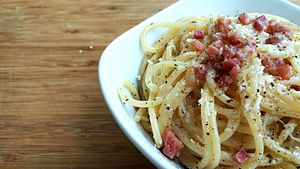
Spaghetti carbonara
Klassisk spaghetti carbonara.
Spaghetti carbonara er en traditional italiensk pastaret. Carbonara er en af de få pastaretter, hvor det ikke er fastlagt præcis hvilken pasta der skal anvendes og ud over spaghetti anvendes f.eks fettuccine, rigatoni, linguine, eller bucatini. Retten består ud over spaghettien af stegt bacon, æg, revet ost og sort peber.